Spillover (experiment)

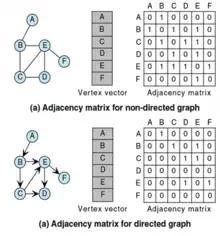
Converting networks into an adjacency matrix

The next step after redefining the causal estimand of interest is to characterize the probability of spillover exposure for each subject in the analysis, given some vector of treatment assignment. Aronow and Samii (2017) present a method for obtaining a matrix of exposure probabilities for each unit in the analysis.